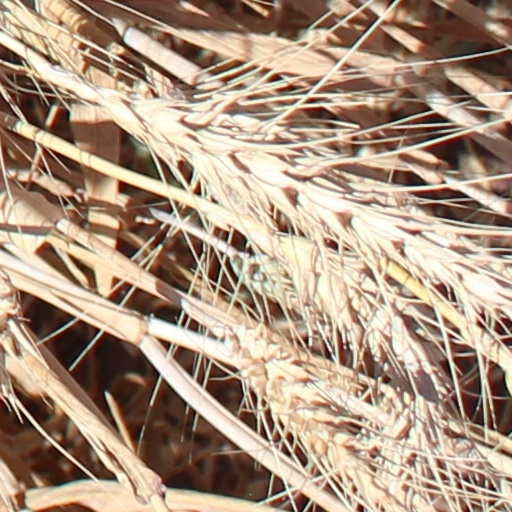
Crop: wheat